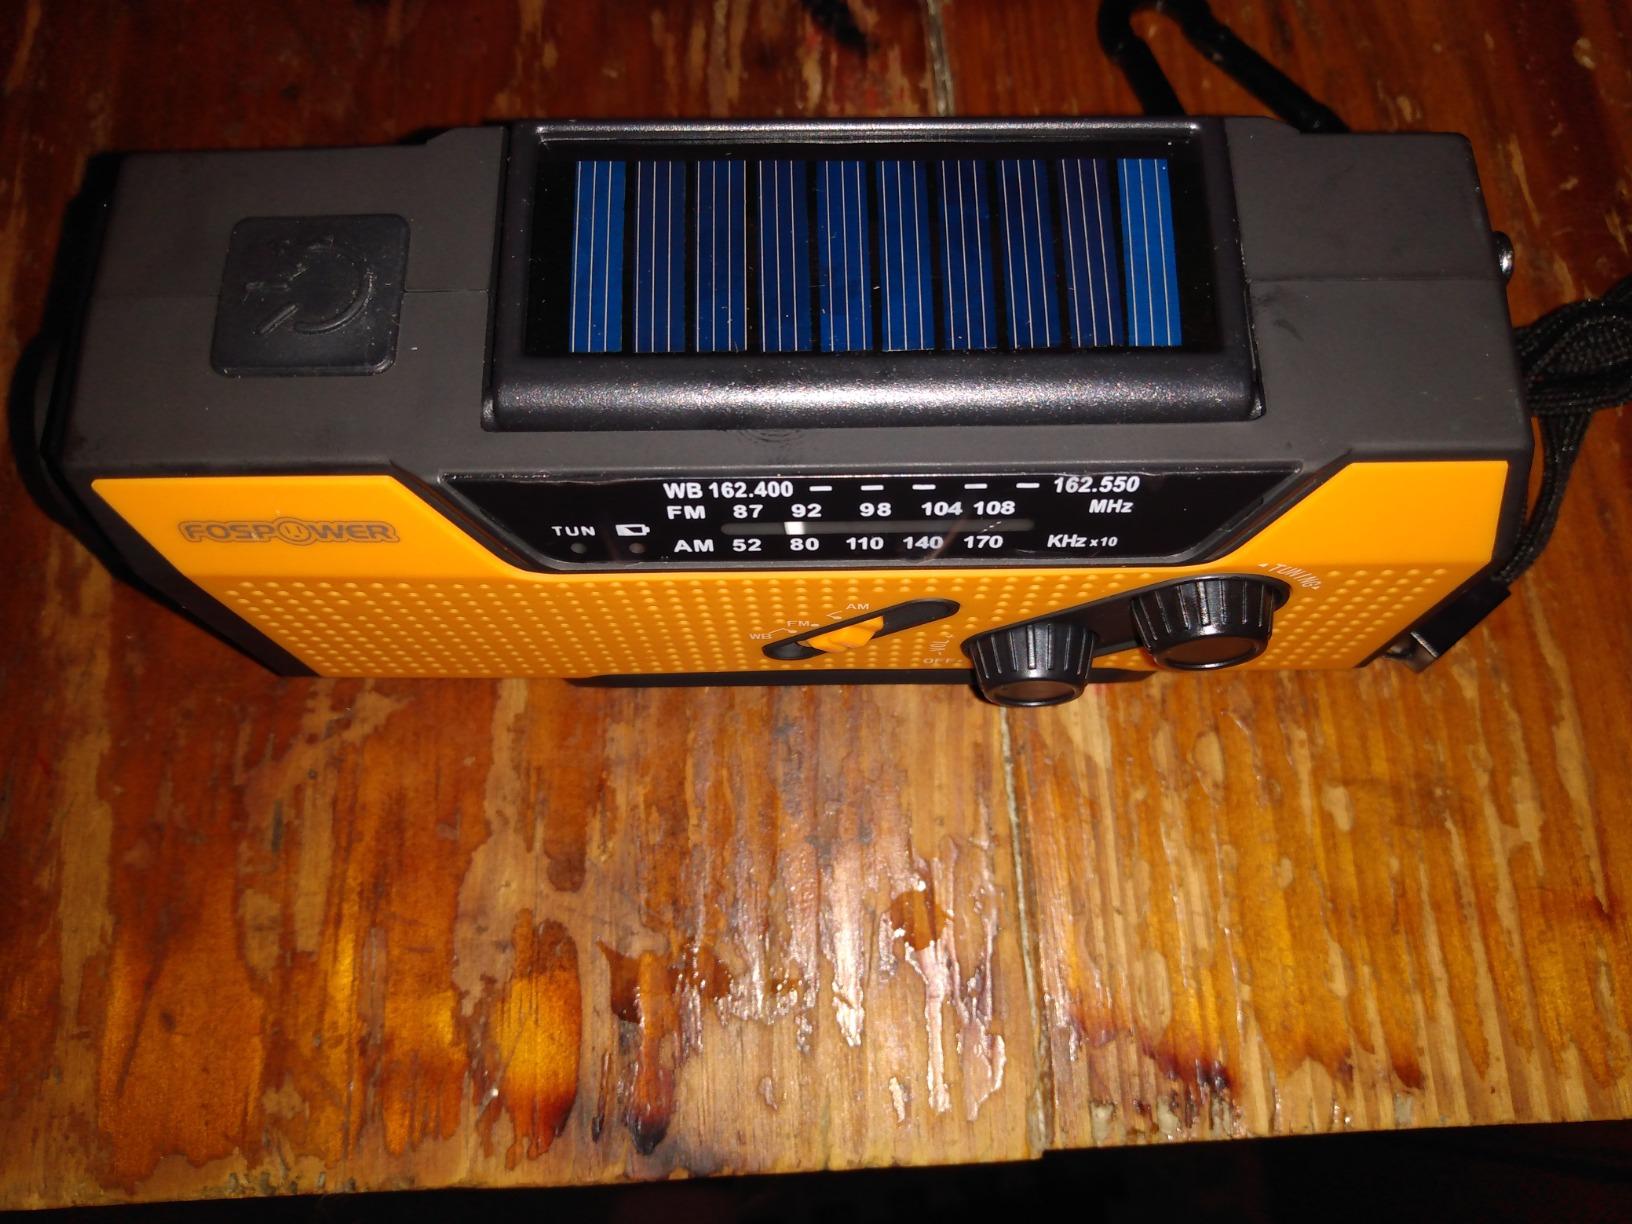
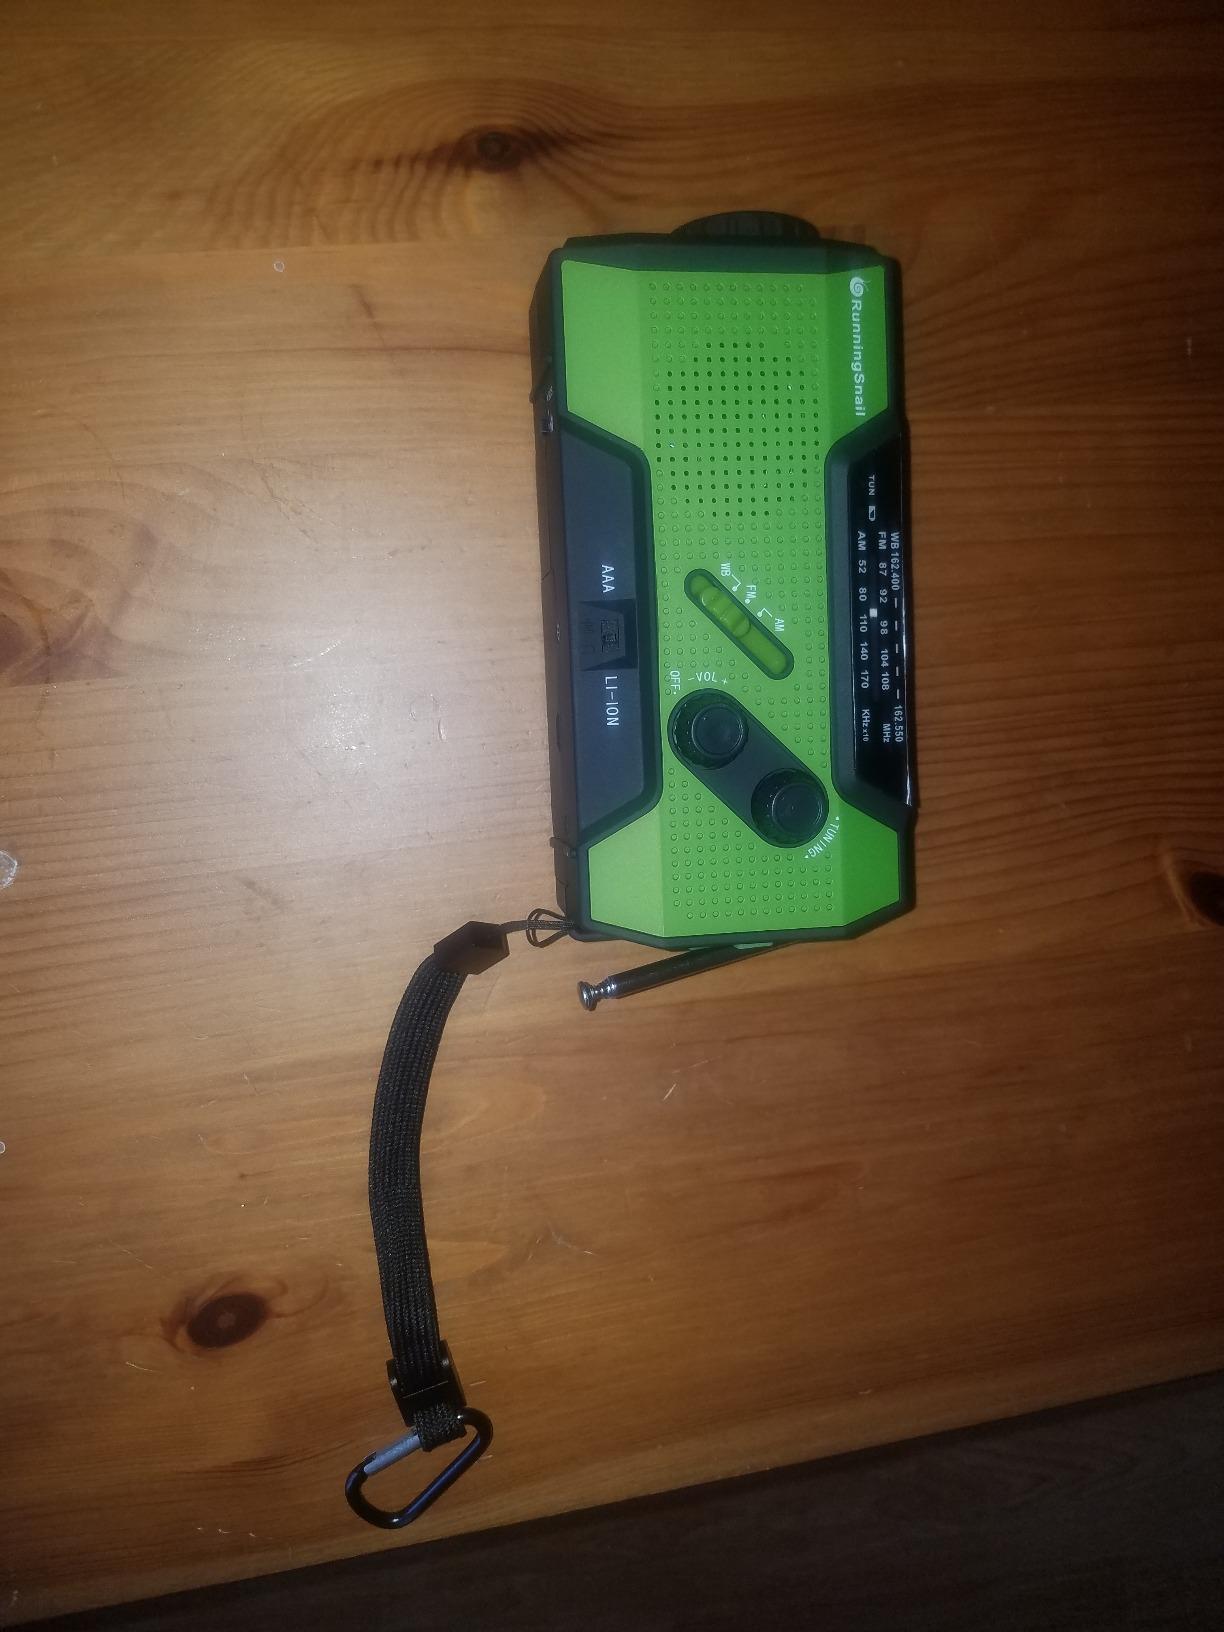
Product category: radio
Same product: no